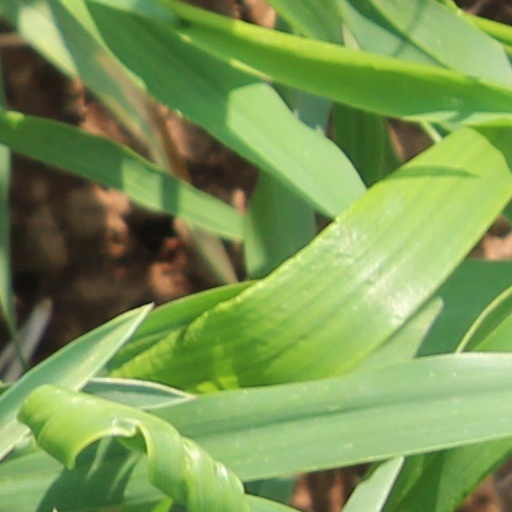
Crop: wheat